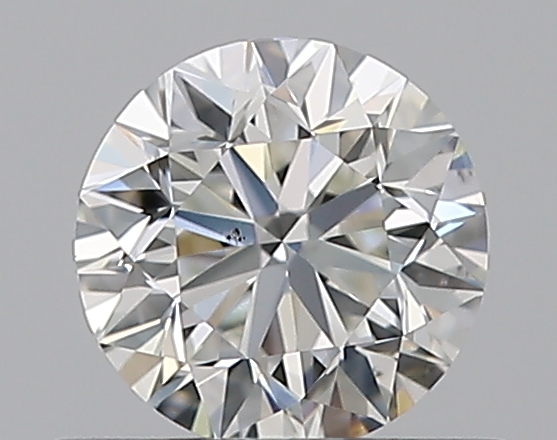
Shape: round
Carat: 0.5
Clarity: VS2
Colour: H
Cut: VG
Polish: VG
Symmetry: VG
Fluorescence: N
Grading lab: GIA
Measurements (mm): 4.96 x 4.99 x 3.2